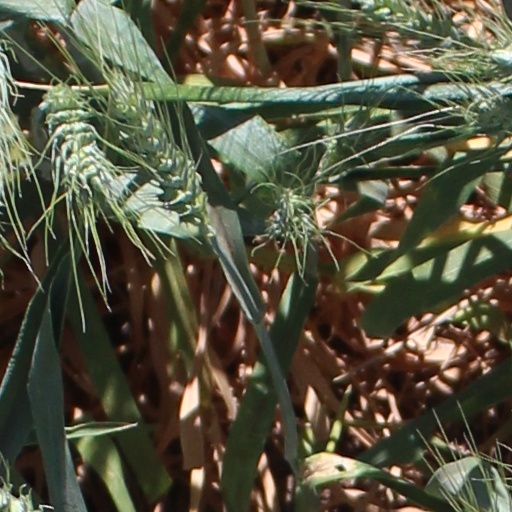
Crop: wheat